Air Force Command Building, Belgrade

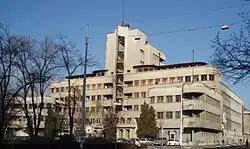
Air Force and Air Defence HQ

Air Force Headquarters is the monumental edifice, situated at 12 Aviatic Square in Zemun, Belgrade, the capital of Serbia.